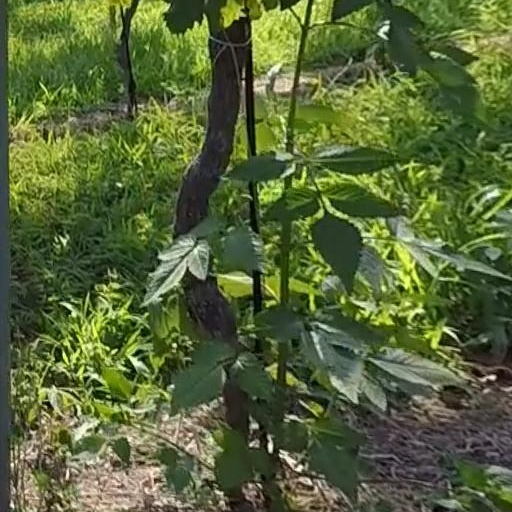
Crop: grape